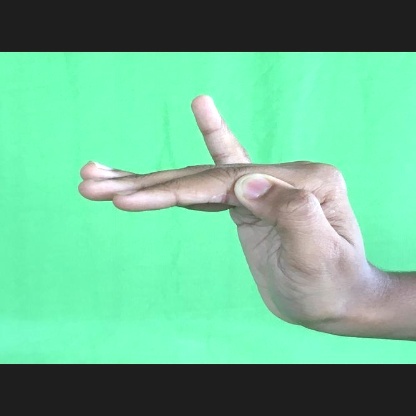
Mudra: Hamsapaksha